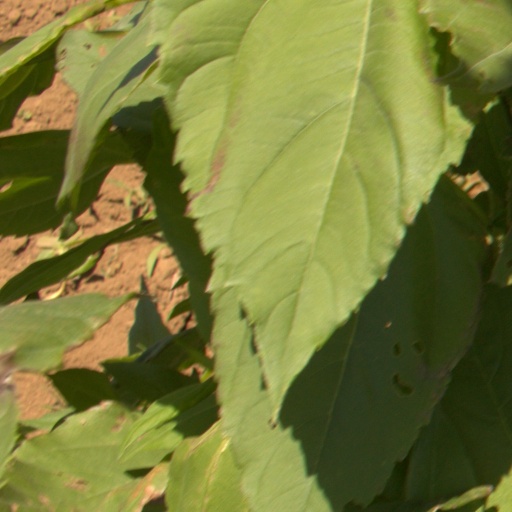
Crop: Jerusalem artichoke